Insect euthanasia

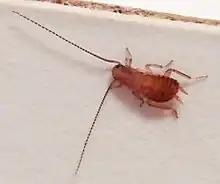
Cockroach nymph

Neil A. C. Bennie and colleagues extended the technique of Battison et al. to arthropods like "Blaberus giganteus", "Gryllus bimaculatus", and "Locusta migratoria". They produced a table of suggested injection sites and doses for ten orders of arthropods. The researchers propose the name "targeted hyperkalosis" to describe the procedure of injecting a large dose of K to the thoracic ganglia. Advantages of this approach are that KCl is cheap, safe, does not need special storage, and preserves specimens for most research use cases except those that look at the neural culture itself. That said, the method is hard to use for small insects like "Drosophila" sp.